List of Once Upon a Time characters

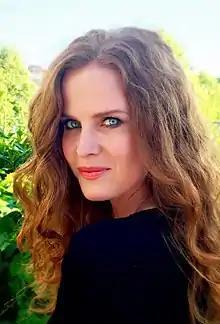
Rebecca Mader

Pinocchio/August Wayne Booth (seasons 1–2, 4, 6–7), portrayed by Eion Bailey, Rustin Gresiuk, Jakob Davies, and Jack Davies, is a puppet that Geppetto carved from an enchanted tree. In the Enchanted Forest, as a boy, he gives his life to save Geppetto from drowning, though the Blue Fairy restores him into a real boy. After Geppetto makes a magical wardrobe to save Emma from the Evil Queen's curse, he sends Pinocchio in it along with her, sending them both to the Land Without Magic. After transporting, Pinocchio and Emma live in an orphanage until he runs away with other members of the home. Seventeen years later, Pinocchio, as August Wayne Booth, travels to Portland and confronts Neal Cassidy, a thief who has fallen in love with Emma. He convinces him to leave Emma to allow her to fulfill her destiny. August goes through several transformations during his time in Storybrooke, particularly during the hunt for the Author.